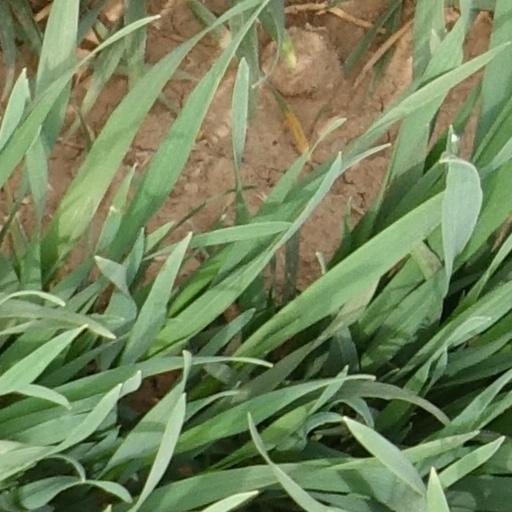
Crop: wheat